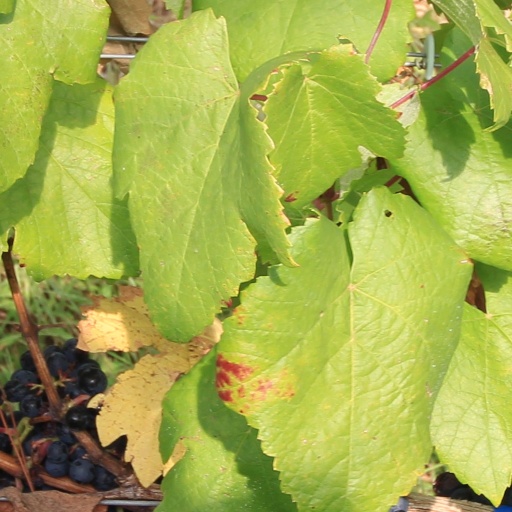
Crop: grape